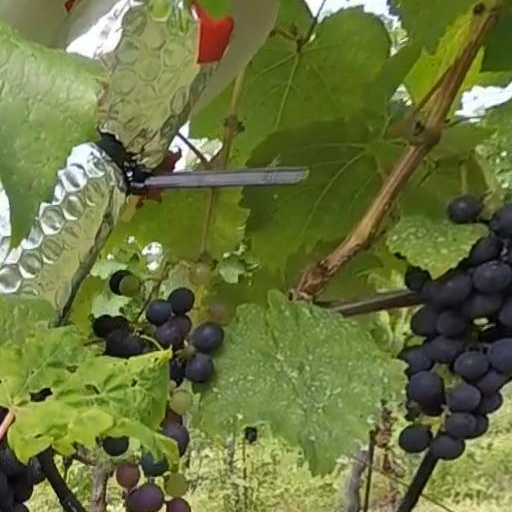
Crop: grape